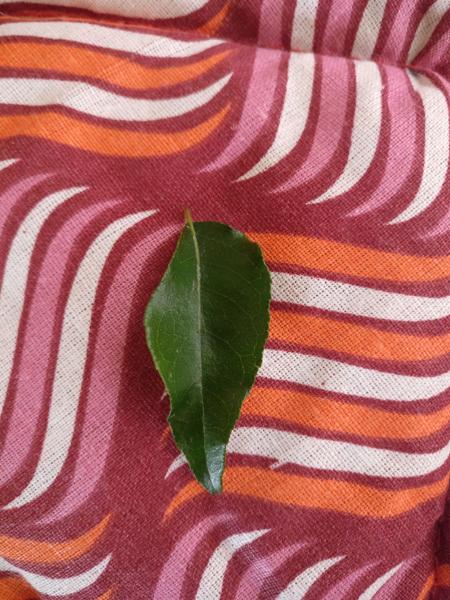
Plant: Curry